Alison Johnstone

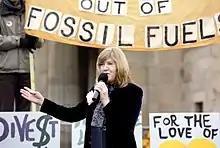
Johnstone at AJ Divest Rally, 2015

She unsuccessfully contested Edinburgh Central in the 2016 Scottish Parliament election but finished fourth behind the Scottish Conservatives' Ruth Davidson, the Scottish National Party's Alison Dickie and Scottish Labour's Sarah Boyack. She was again returned on the regional list. On 22 May, she was announced as the Scottish Greens spokesperson on Health and Sport, Social Security, Children and Young People.